Ticket resale

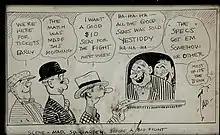
In this 1920s cartoon by Tad Dorgan, people wishing to attend a boxing match are told that all the good tickets were sold (to "specs" — that is, speculators) yesterday, even though the match was only announced that morning.

Ticket resale (also known as ticket scalping or ticket touting when done for profit) is the act of reselling tickets for admission to events. Tickets are bought from licensed sellers and then sold for a price determined by the individual or company in possession of the tickets. Tickets sold through secondary sources may be sold for less or more than their face value depending on demand, which tends to vary as the event date approaches. When the supply of tickets for a given event available through authorized ticket sellers is depleted, the event is considered "sold out," generally increasing the market value for any tickets on offer through secondary sellers. Ticket resale is common in both sporting and musical events.